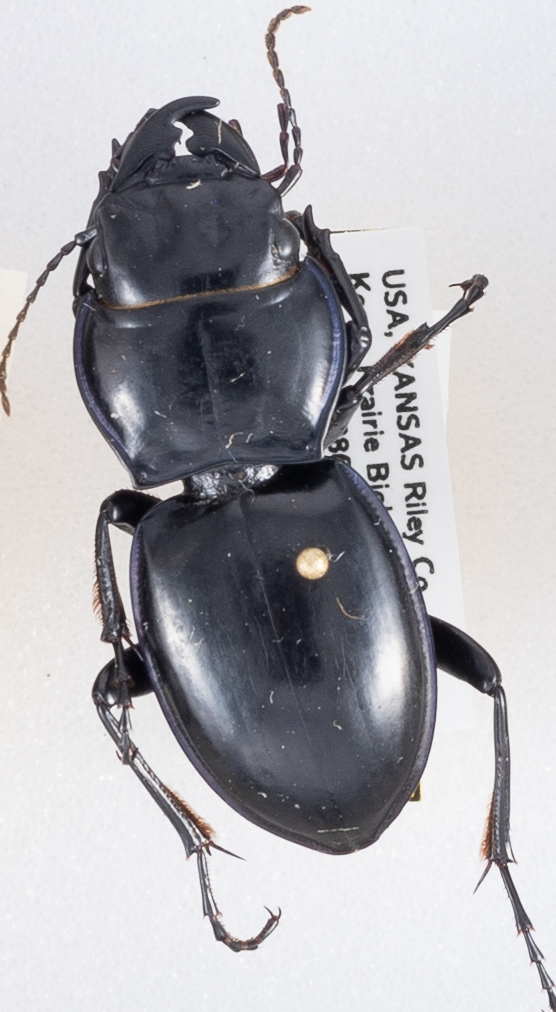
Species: Pasimachus californicus
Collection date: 2019-08-12
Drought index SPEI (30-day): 0.36
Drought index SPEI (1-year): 2.09
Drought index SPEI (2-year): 0.82